Intercités de nuit

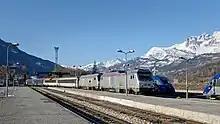
"Intercités de Nuit" arriving in Briançon after its journey from Paris

Intercités de Nuit is a brand name used by France’s national railway company, SNCF, to denote overnight passenger rail services in France. It was known as "Corail Lunéa" before 2009 and as "Lunéa" from 2010 to 2012.